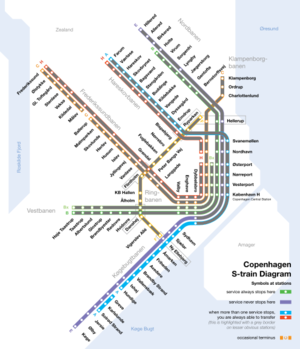
Køge Bugt-banen
Køge Bugt-banen (markeret). Mangler Køge Nord Station.
Engelsk diagram over det Københavnske S-togs-net med signaturforklaring. Køge-bugtbanen er markeret.
Køge Bugt-banen er en betegnelse for S-banen, der går fra København til Køge. Hovedparten af strækningen løber 1-2 km fra Køge Bugt.